Irrigation in Australia

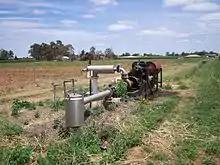
A diesel irrigation pump in Mildura, Victoria.

In general, water for irrigation comes from two main sources: river systems and underground aquifers. Major river systems used for irrigation in Australia include the Murray-Darling system, the Ord River in the Kimberley region of Western Australia, and many rivers along the east coast of Australia, including the Burdekin River Irrigation Area in North Queensland, where irrigation is used during the dry season for double-cropping. A major source of groundwater in Australia is the Great Artesian Basin.